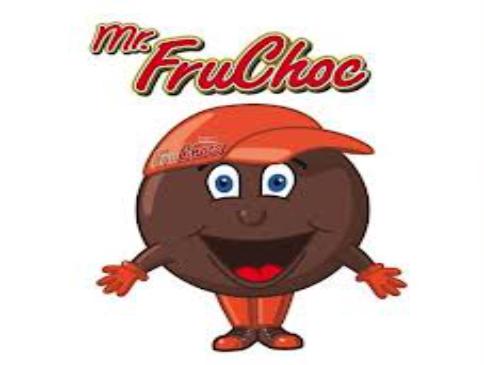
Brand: FruChocs
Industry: Food